George Flett

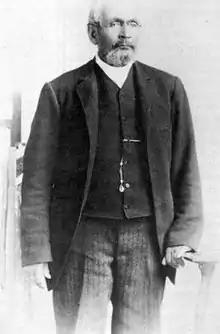

George Flett (10 February 1817 – 28 October 1897) was a Presbyterian missionary in what is now Manitoba, Canada. Flett was of Orkney and Cree descent. As a young man he farmed on the White Horse Plains, led a gold exploration party to Edmonton and then became the first post master for the Hudson's Bay Company at Fort Victoria, Alberta. Flett was an interpreter to the first Presbyterian mission to the northwest between 1866 and 1867.